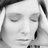
Emotion: neutral